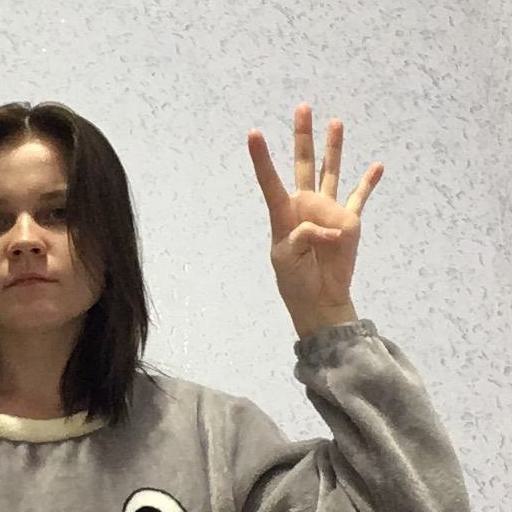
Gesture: four